Kate Winslet

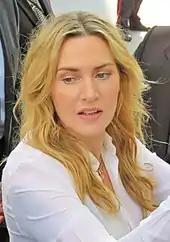
Winslet attending an event for "The Mountain Between Us" at the 2017 Toronto International Film Festival

In 2015, Winslet reprised the role of Jeanine Matthews in the second instalment of the "Divergent" series, subtitled "", which despite negative reviews grossed $297 million worldwide. Her next film, an adaptation of the Australian gothic novel "The Dressmaker", was described by the director Jocelyn Moorhouse as being reminiscent of the western "Unforgiven" (1992). Winslet starred as the femme fatale Tilly Dunnage, a seamstress who returns to her hometown years after she was accused of murder. She learnt to sew for the part and designed some of her own costumes. The project was filmed in the Australian desert and she found it difficult to wear couture dresses in the harsh weather. Despite disliking the film, Robert Abele of the "Los Angeles Times" credited Winslet for underplaying her over-the-top part. The film emerged as one of the highest-grossing Australian films of all time, but earned little elsewhere. Winslet won the AACTA Award for Best Actress.